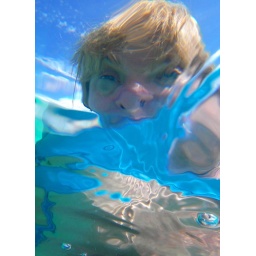
Strange funhouse mirror effect gotten by taking photos from under the water